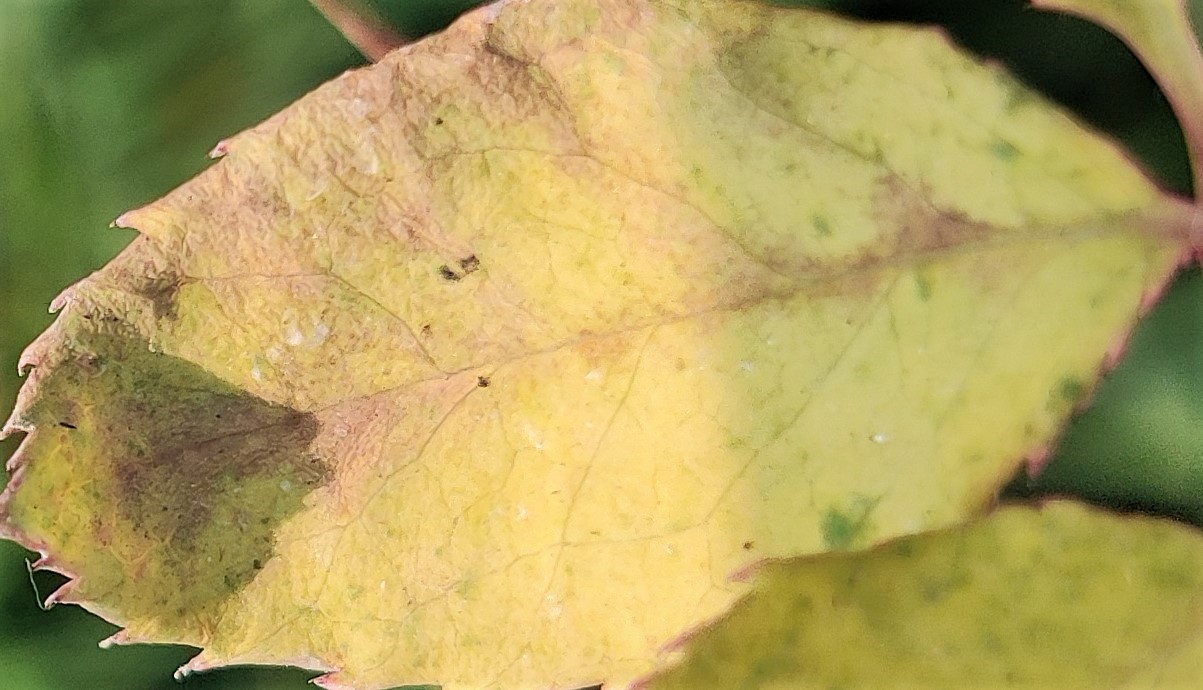
Label: Downy Mildew